Holden Kingswood

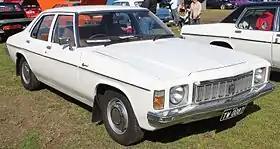
The mid-level model of the HX range, the Kingswood.

The HX series release of 1976 saw only minor updates to the exterior, notably the grille and badgework, although base specification utilities and panel vans retained the HJ grill (except Sandman which got HX Kingswood frontal treatment). When the HX was released, government emissions controls had been tightened and Holden needed to make significant changes to their engines. This resulted in a loss of performance across the range and the deletion of the 2.84-litre straight-six. In addition, a Kingswood panel van was introduced to the range of commercial vehicle offerings. The HX Sandman introduced a large 'Sandman' logo on the tailgate and stripes down the sides. During the course of the HX series, front bucket seats were adopted as standard equipment for Kingswood-badged vehicles. As with the previous series, a couple of special-build HX Kingswood variants emerged later in production, initially with the Kingswood 50th Anniversary sedan in November 1976 and also a repeat appearance of the Kingswood Deluxe sedan.